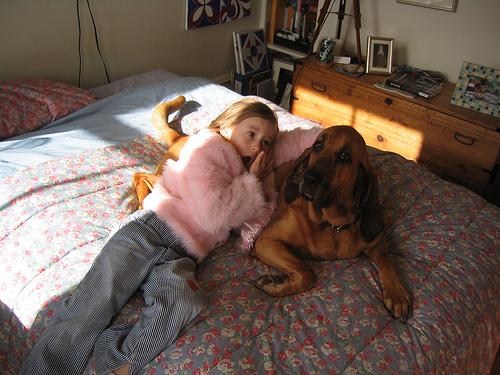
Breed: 207-n000044-bloodhound